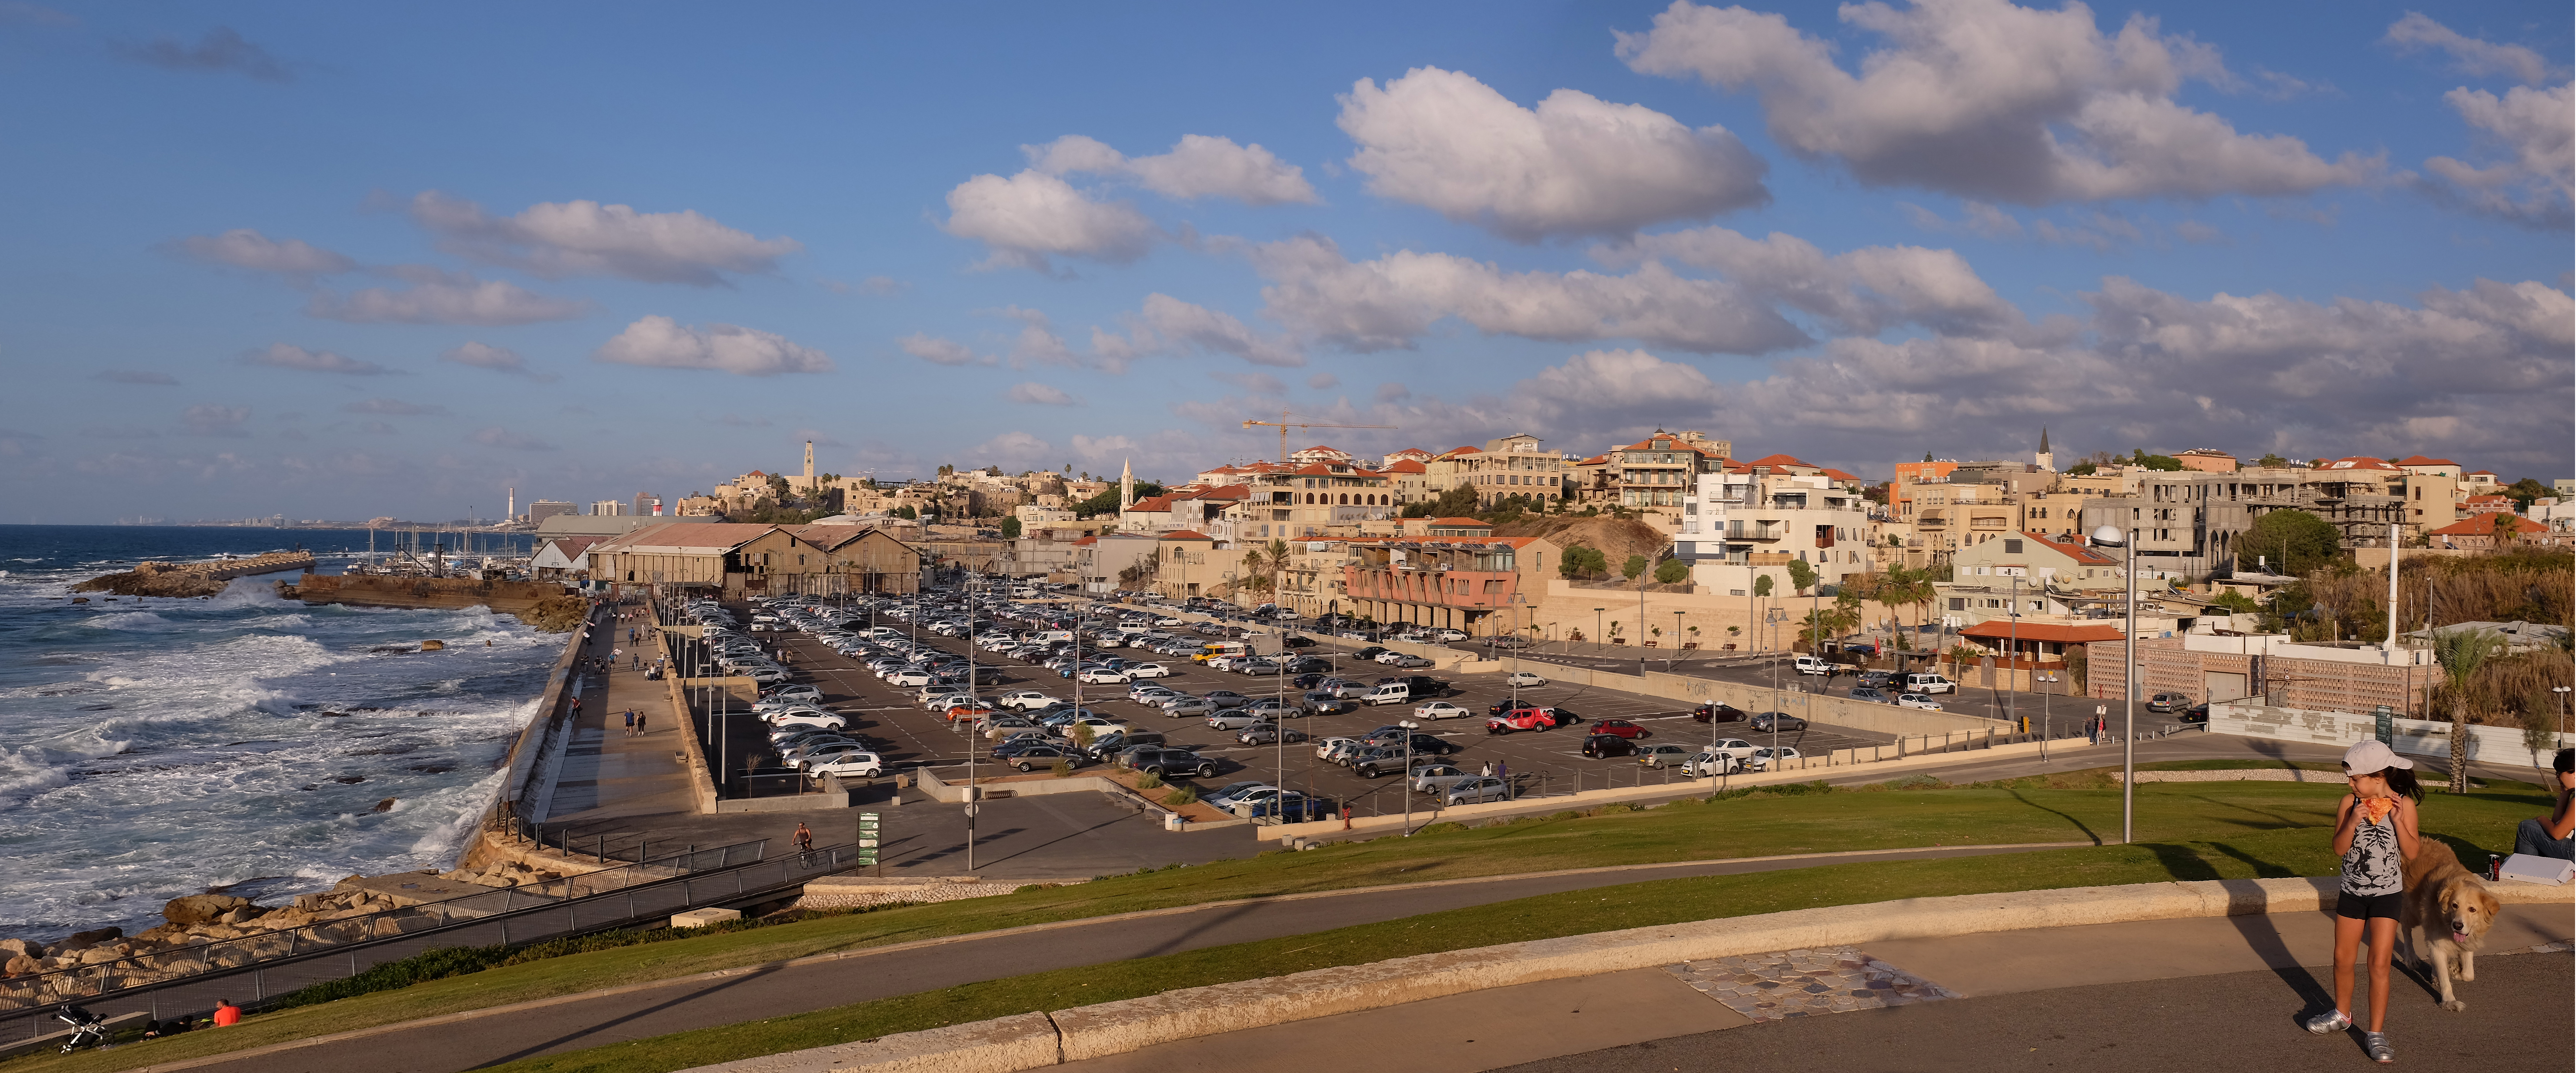
sea, coast, skyline, photography, town, cityscape, panorama, explore, panoramic, fujifilm, port, pizza, x100, fuji, x100s, israel, panoramicview, jaffa, 36, 15122013, aerial photography, residential area, human settlement